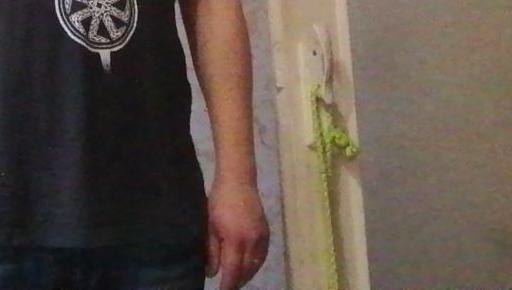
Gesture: no_gesture